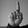
ASL letter: D